Ivan Pavlov

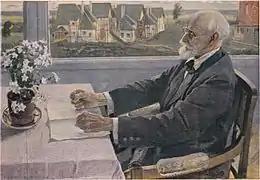
A 1935 portrait of Pavlov by Mikhail Nesterov

The fellowship and his position as director of the Physiological Laboratory at Botkin's clinic enabled Pavlov to continue his research work. In 1883, he presented his doctor's thesis on the subject of "The centrifugal nerves of the heart" and posited the idea of "nerves" and the basic principles on the trophic function of the nervous system. Additionally, his collaboration with the Botkin Clinic produced evidence of a basic pattern in the regulation of reflexes in the activity of circulatory organs.